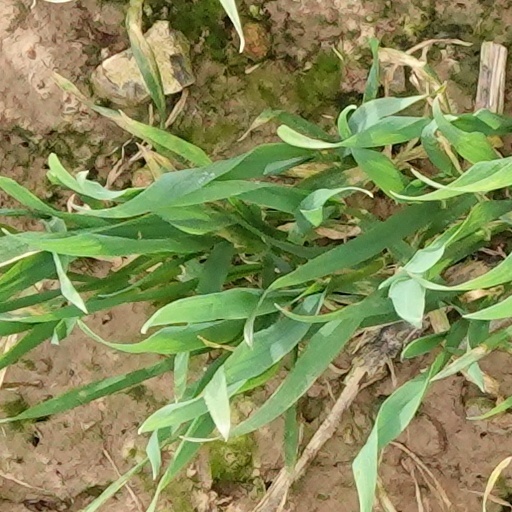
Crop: wheat